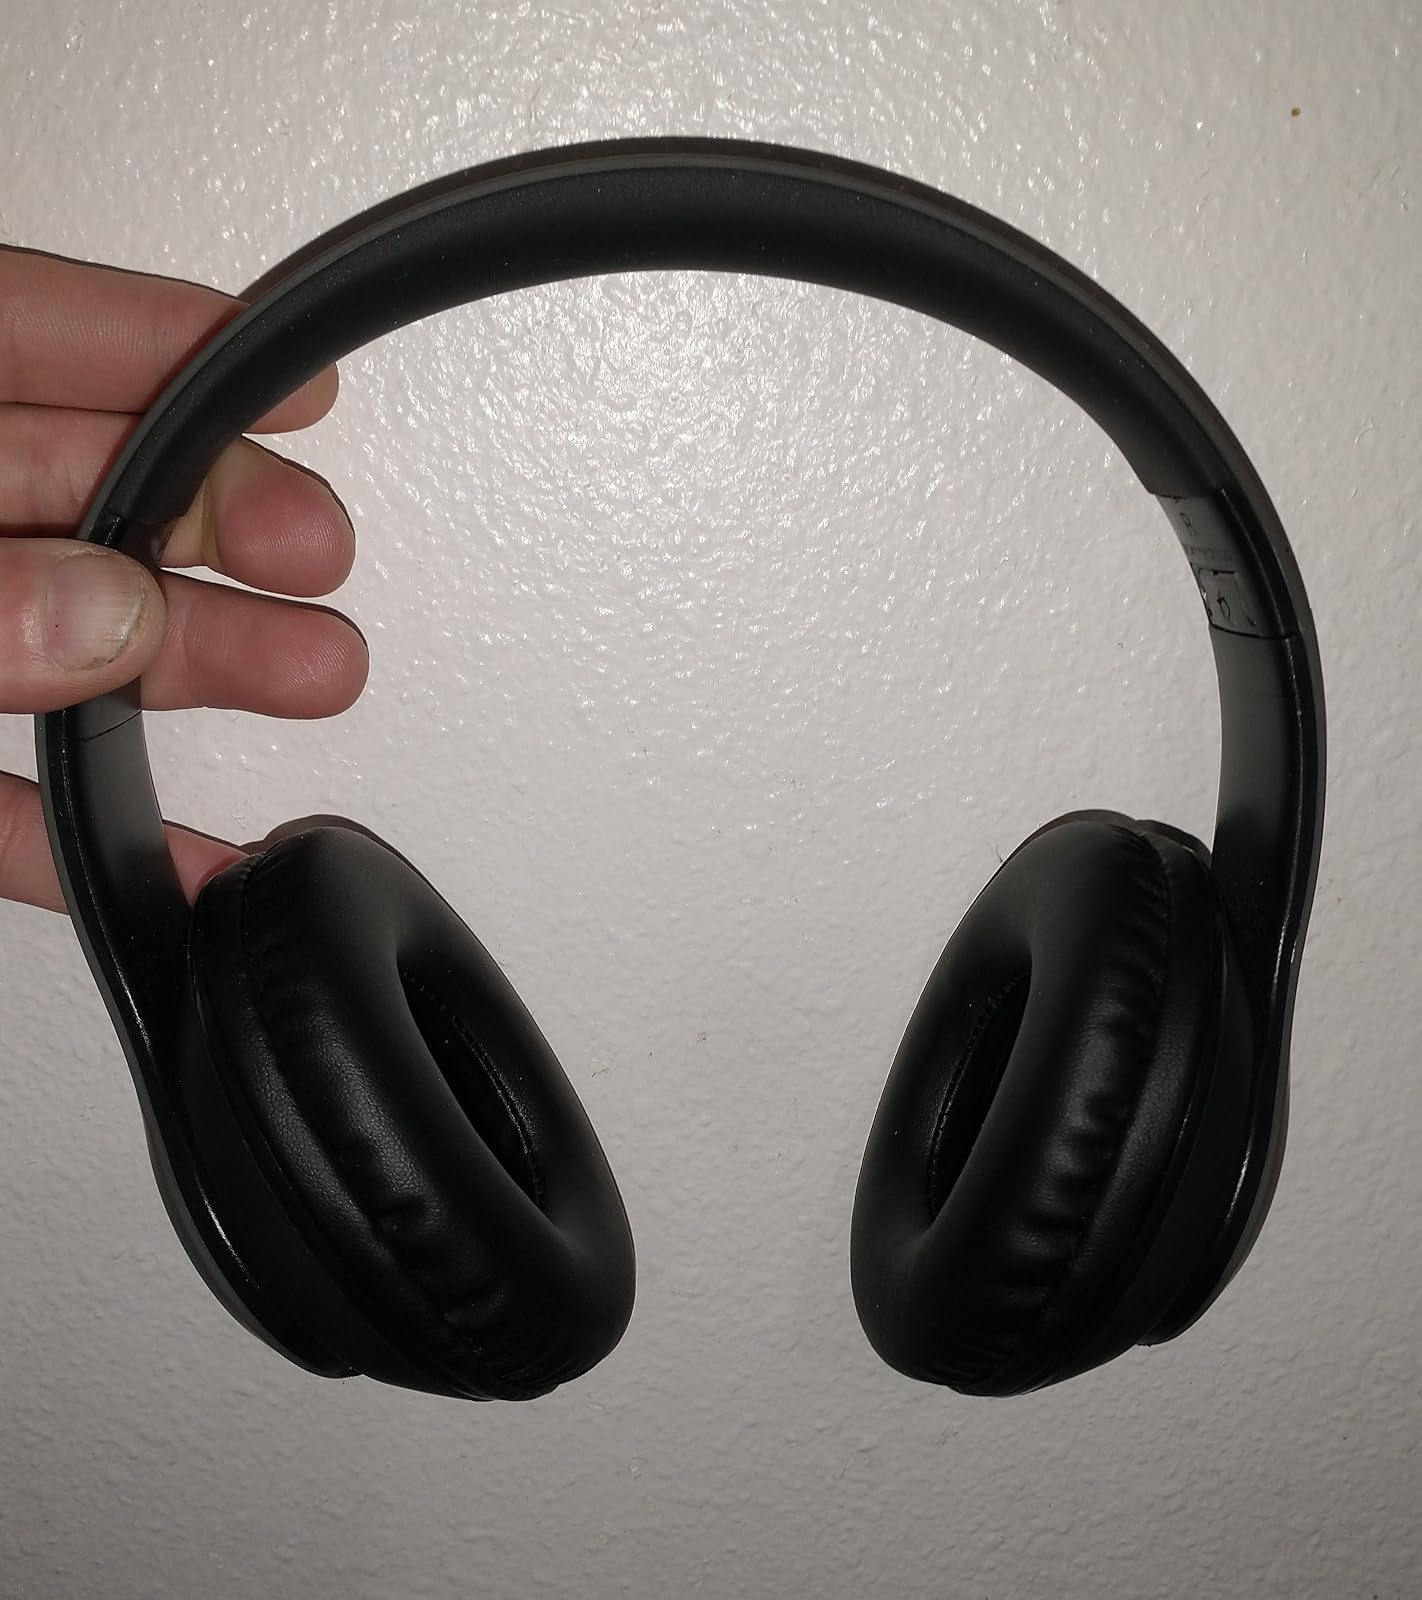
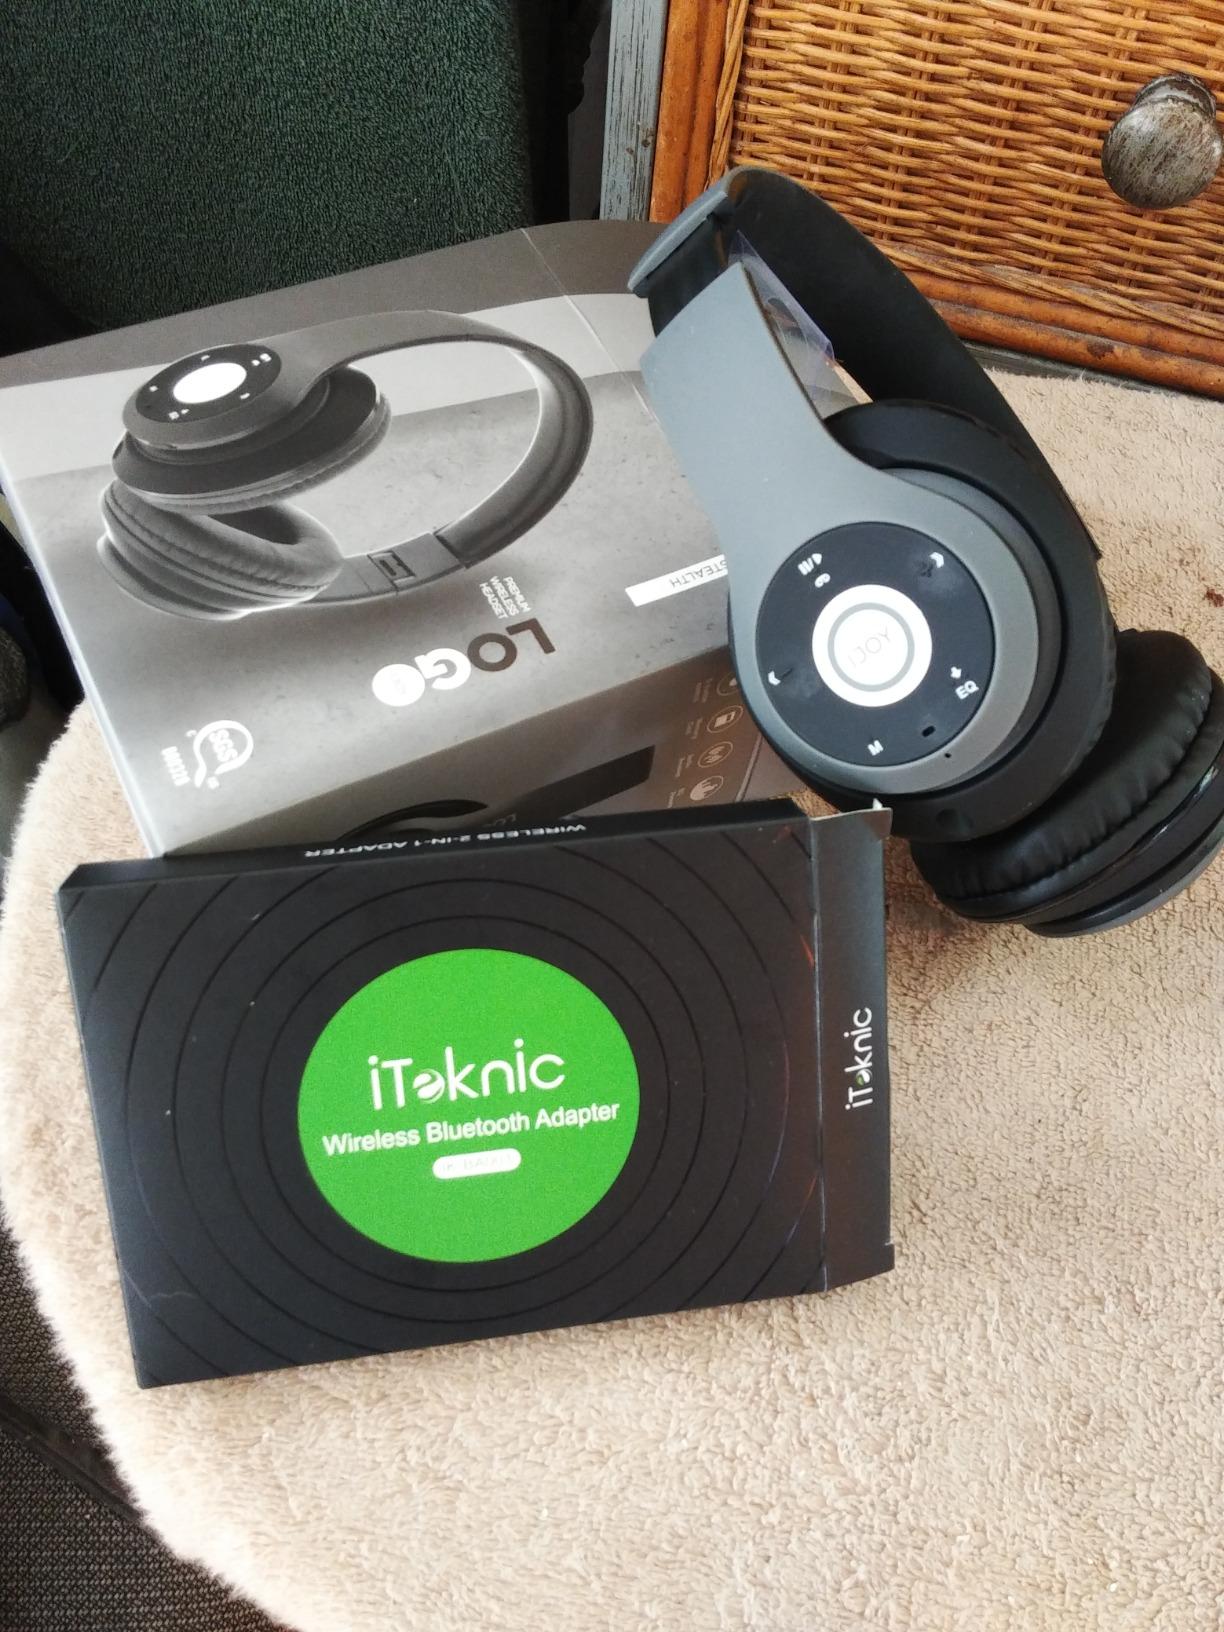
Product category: headphones
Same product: yes